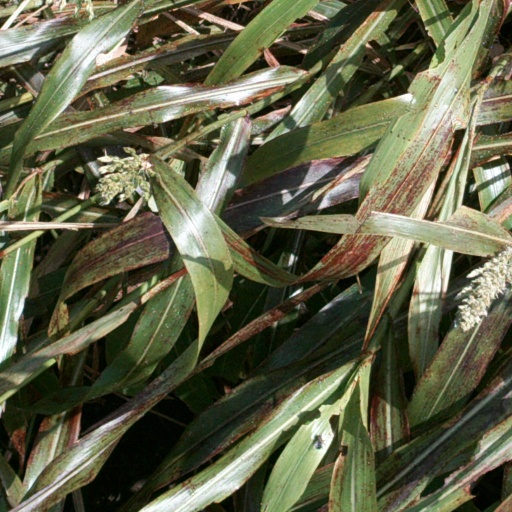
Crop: sorghum